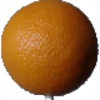
Label: orange